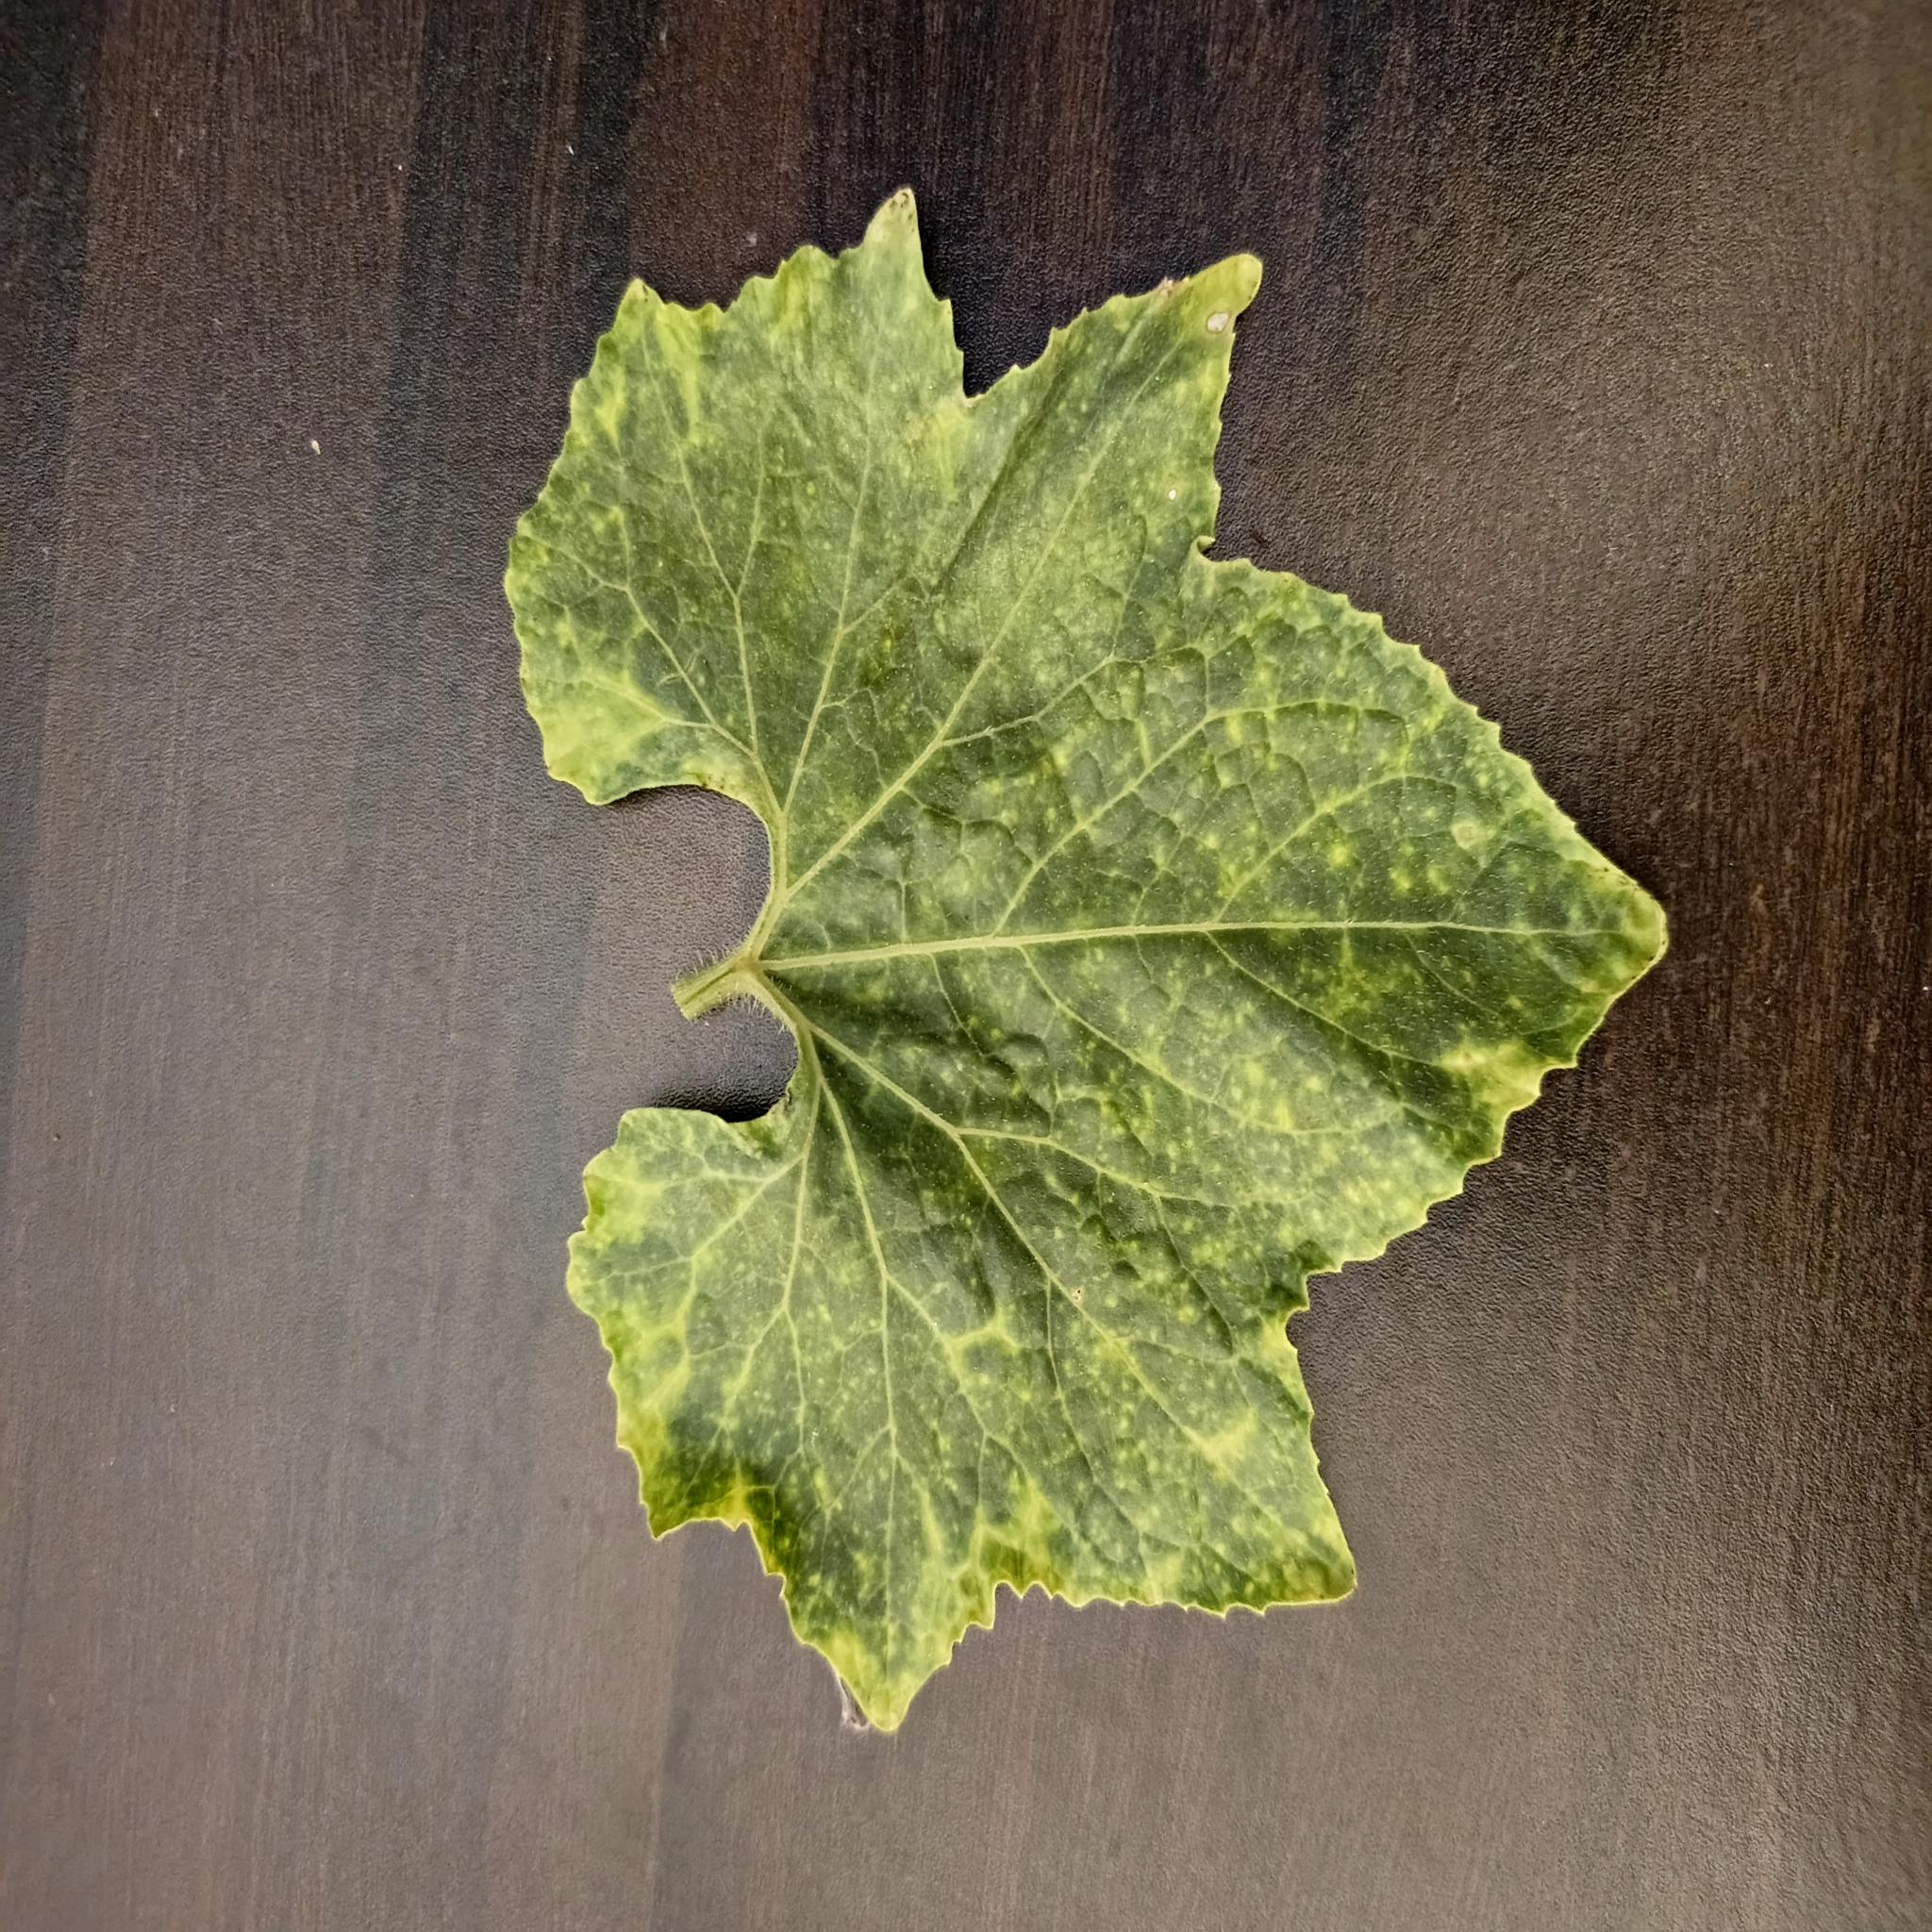
Label: Downy mildew